French Open

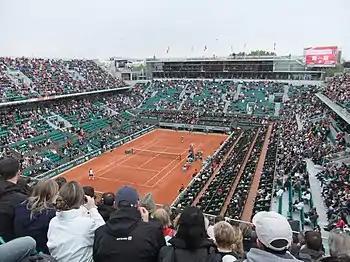
Court Philippe Chatrier during the 2013 French Open

From 2004 to 2008, plans were developed to build a covered stadium with a roof, as complaints continued over delayed matches. Various proposals were put forward to expand the facility or to move the tournament to a completely new, 55-court venue outside of Paris city limits. In 2011 the decision was taken to maintain the tournament within its existing venue. The expansion project called for a new stadium to be built alongside the historical Auteuil's greenhouses and expansion of old stadiums and the tournament village. A wide-ranging project to overhaul the venue was presented in 2011, including building a roof over Court Philippe-Chatrier, demolishing and replacing Court No. 1 with a grassy hill for outdoors viewing, and geographical extension of the venue eastward into the Jardin des Serres d'Auteuil.